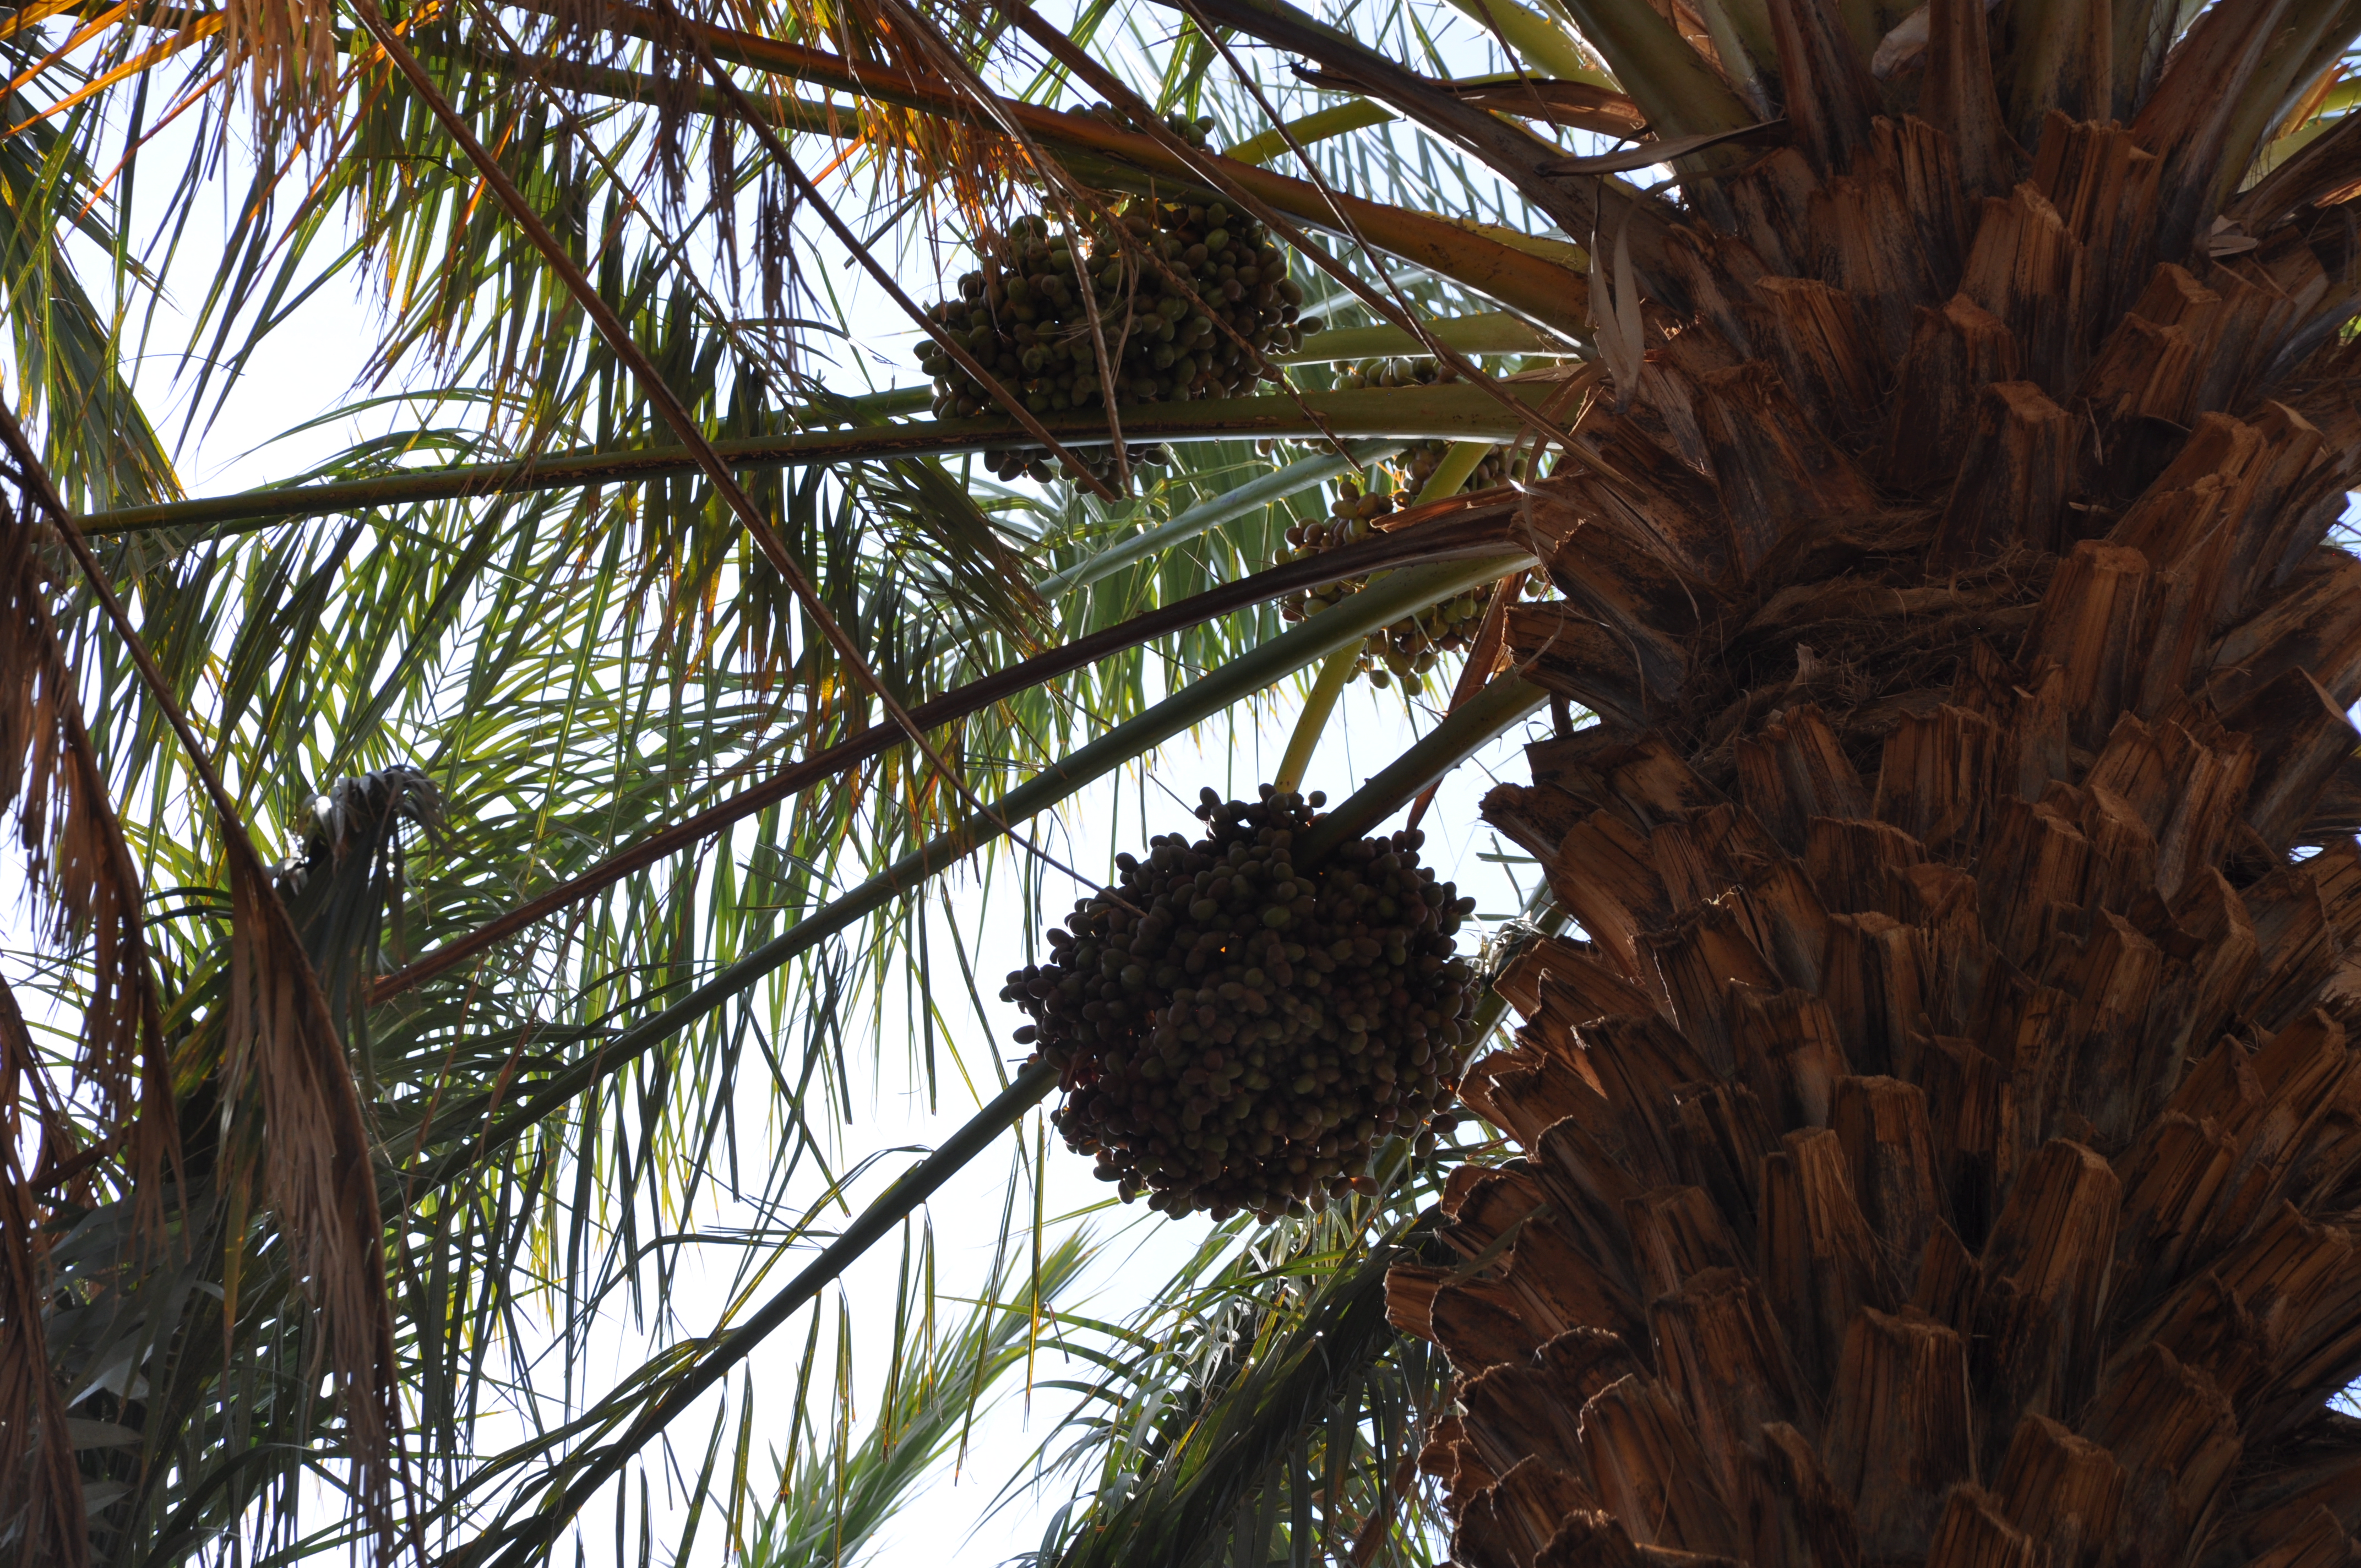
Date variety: bouisthami